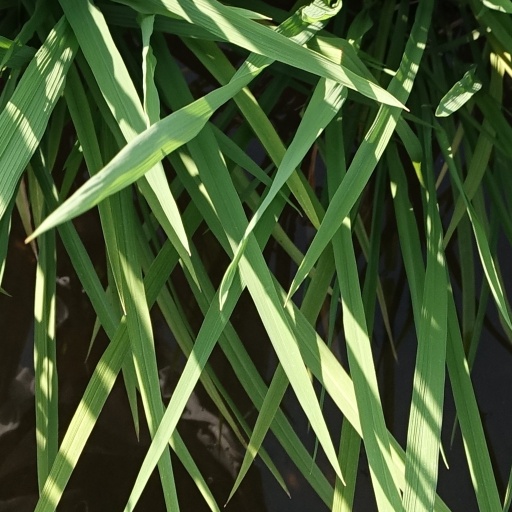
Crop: rice